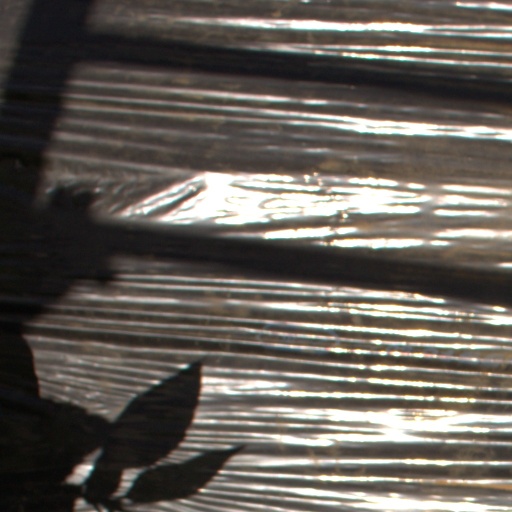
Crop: Jerusalem artichoke